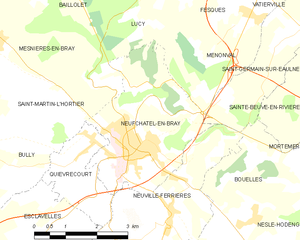
Carte des communes françaises Neufchâtel-en-Bray